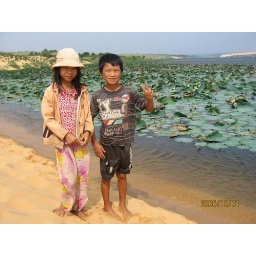
girl and boy at the lake near the sand dunes north of Mu Nei-01